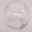
Label: bowl